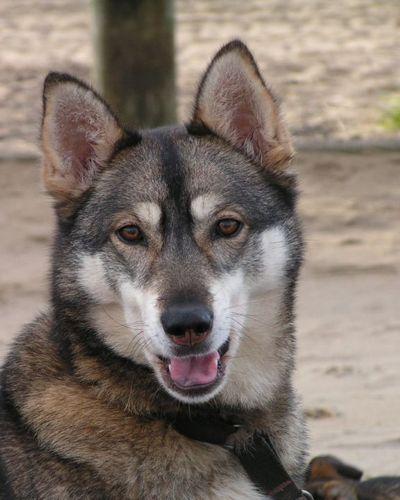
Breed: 1160-n000003-Siberian_husky